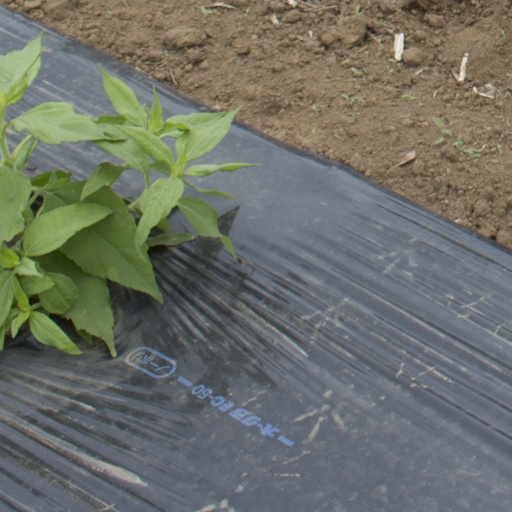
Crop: Jerusalem artichoke